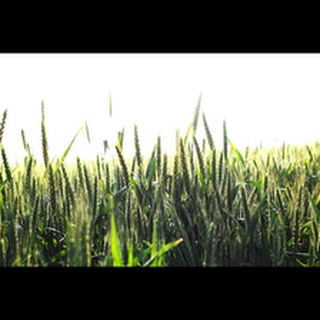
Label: wheat_blast